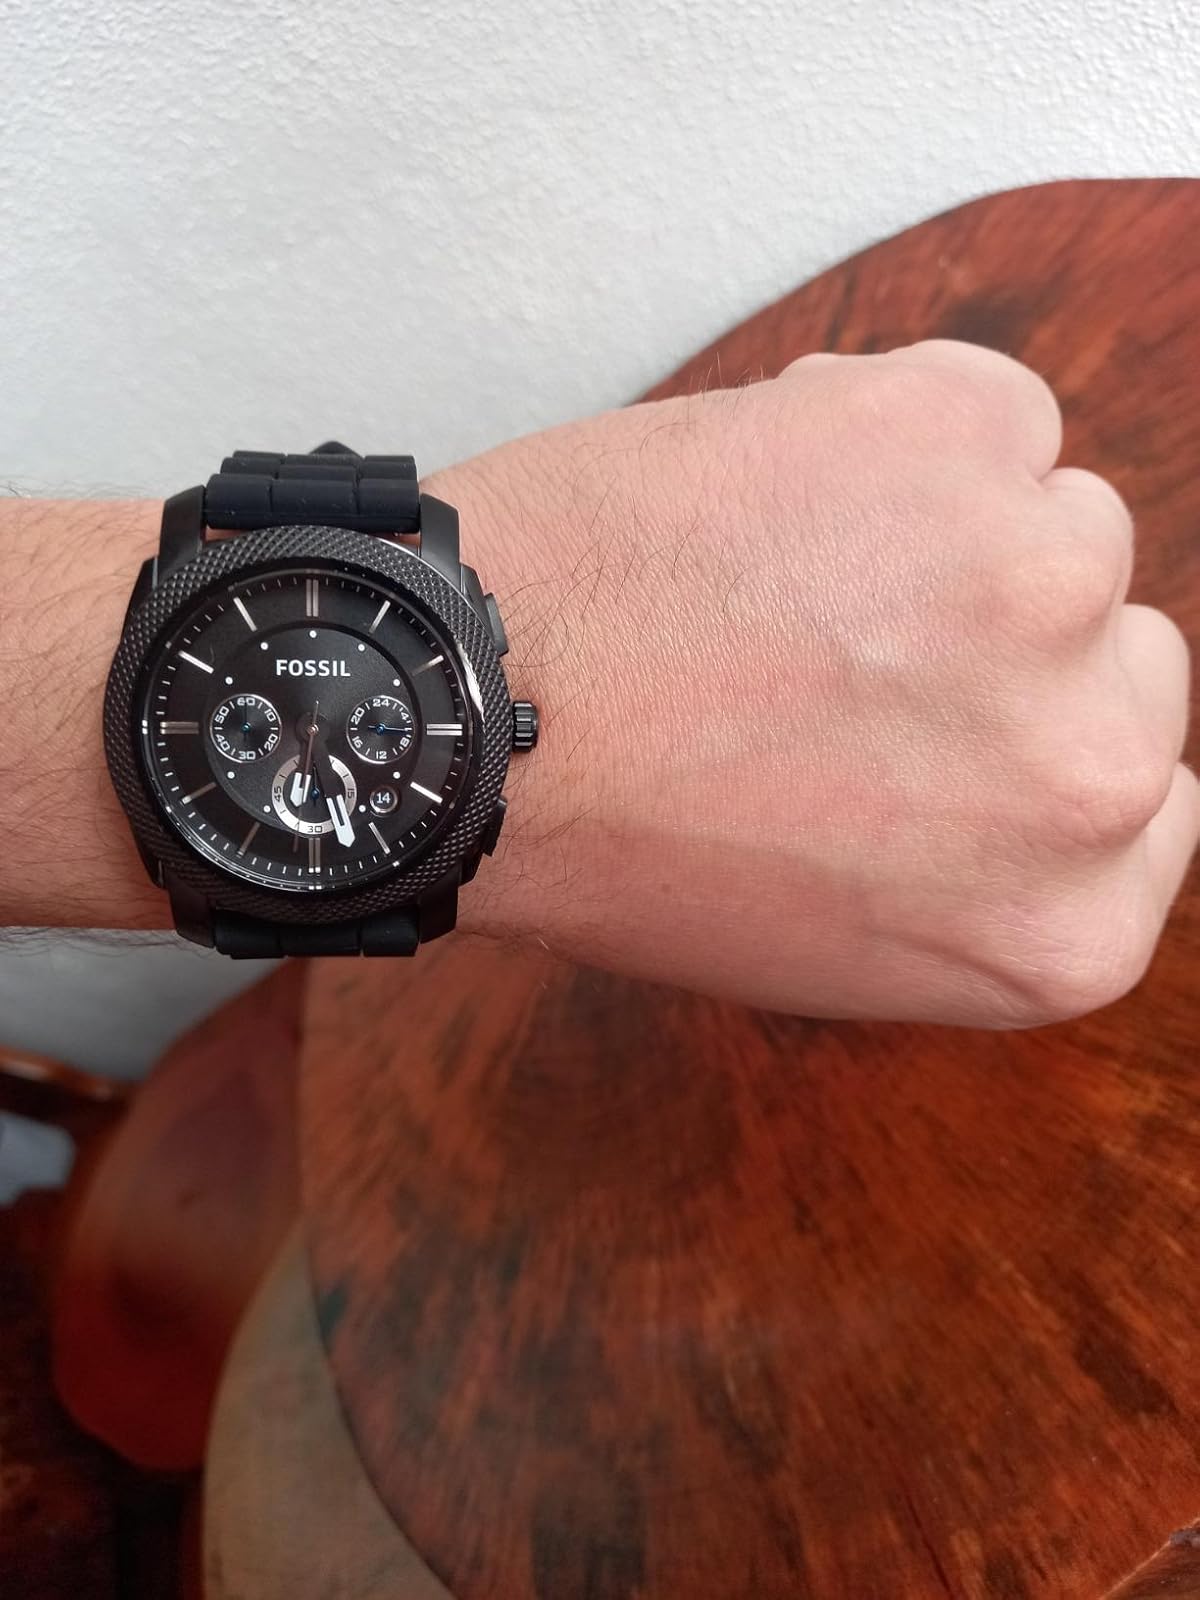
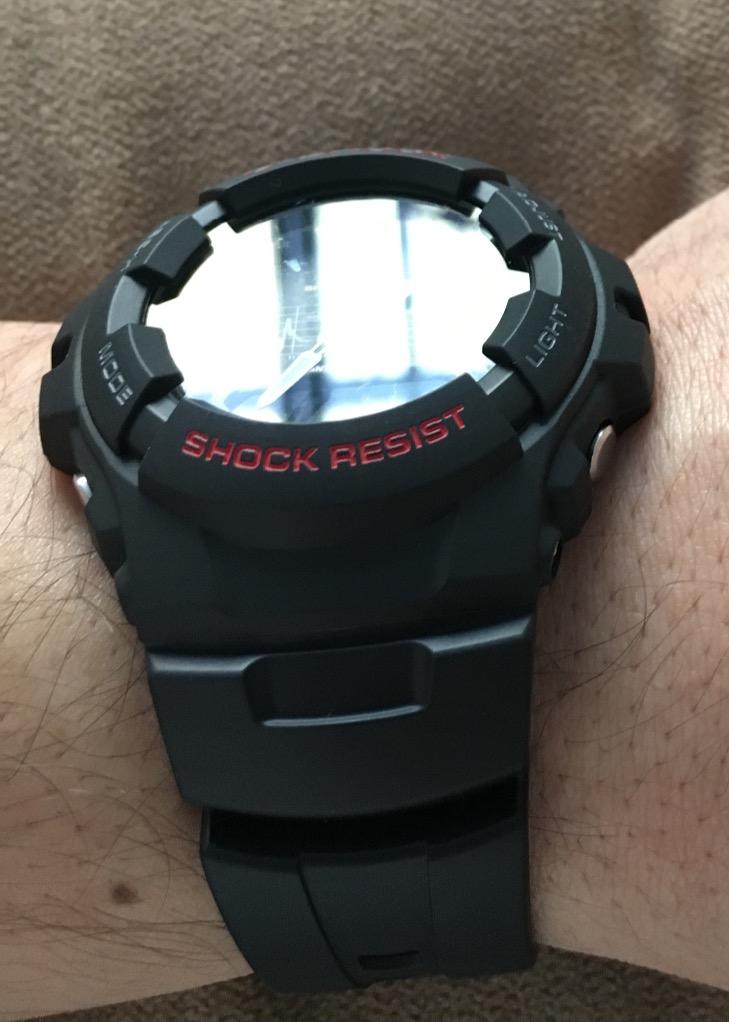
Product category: accessories_watch
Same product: no